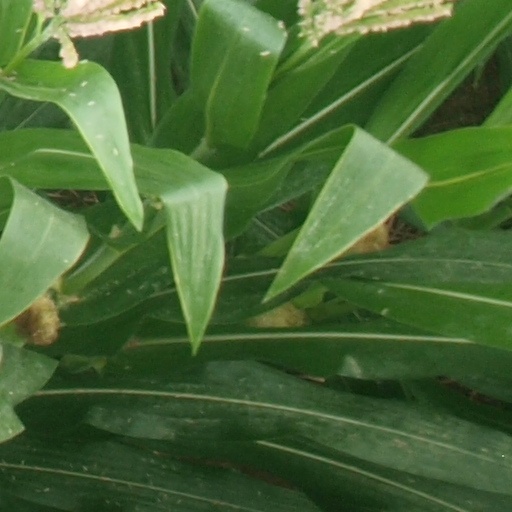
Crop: maize; corn